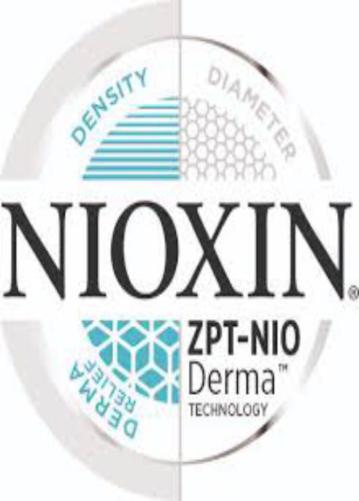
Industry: Necessities